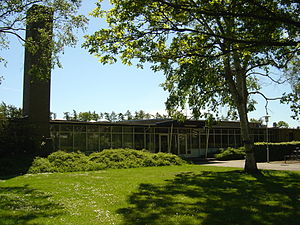
Tårnby Boldklub
Tårnby Boldklub - klubhuset for en dansk fodboldklub i Tårnby, Amager, København. Set fra den nordøstlige side, nær Tårnby Stadion.
Tårnby Boldklub var en dansk fodboldklub beliggende på Amager, som spillede deres kampe på Tårnby Stadion. Klubben stiftedes den 21. april 1935 som Arbejdernes Idræts Klub Tårnby og blev optaget i DAI den 1. maj 1935. Efter næsten 10 år i DAI, besluttedes det på en generalforsamling i januar 1944 at skifte til Københavns Boldspil-Union og i den forbindelse at skifte navn til Tårnby Boldklub.